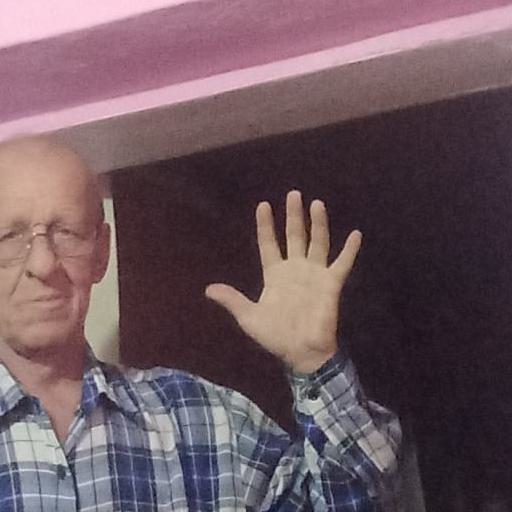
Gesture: palm